The Eleven O'Clock Woman

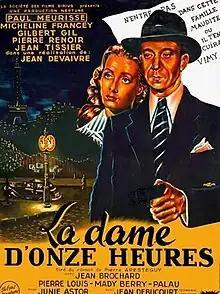

The Eleven O'Clock Woman (French: La dame d'onze heures) is a 1948 French mystery thriller film directed by Jean Devaivre and starring Paul Meurisse, Micheline Francey, Gilbert Gil and Pierre Renoir. It is based on the 1938 novel of the same title by Pierre Apestéguy. It was shot at the François 1er Studios in Paris and on location around the city. The film's sets were designed by the art director Robert Hubert.